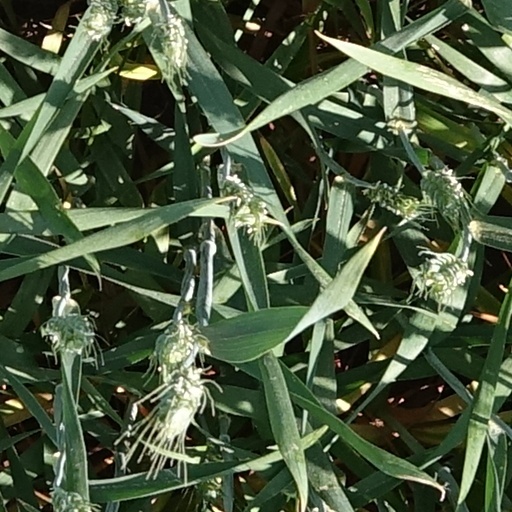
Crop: wheat